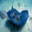
Label: ray